Animal Tarot

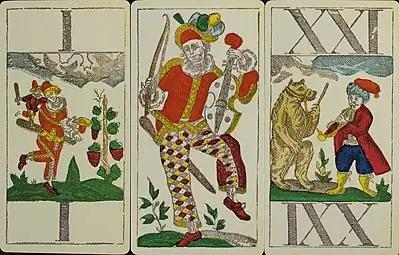
Bavarian Animal Tarot

The Bavarian Animal Tarot was designed by Andreas Benedict Göbl of Munich, Bavaria around 1765. He replaced the Lyonnais face cards with the Bavarian version of the Paris pattern. Meanwhile the tarocks depicted various animals, some accompanied by a person; these appear to be taken from a generic set of designs which were then used in different orders on the various tarocks. The pattern was widely copied; examples being known from Alsace, Belgium, Luxembourg, Sweden, Denmark and Russia as well as other German states. Despite being the most widespread animal tarot, it died out in the early 19th century. The pack is only known in the 78-card form.